Donald Lipski

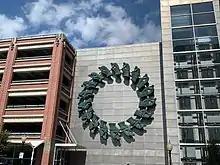
Rodin Rodanadana in Kansas City, MO

Donald Lipski (born May 21, 1947) is an American sculptor best known for his installation work and large-scale public works.